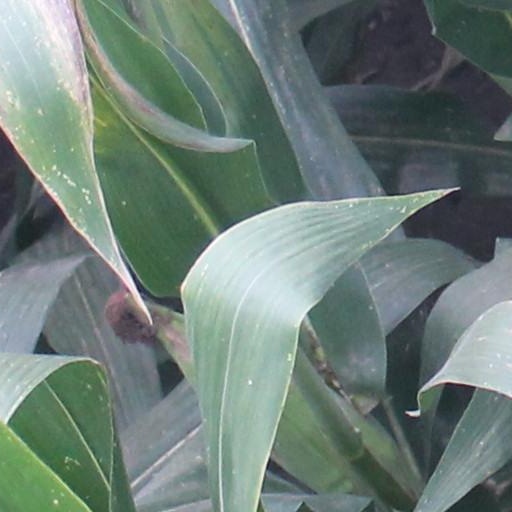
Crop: maize; corn